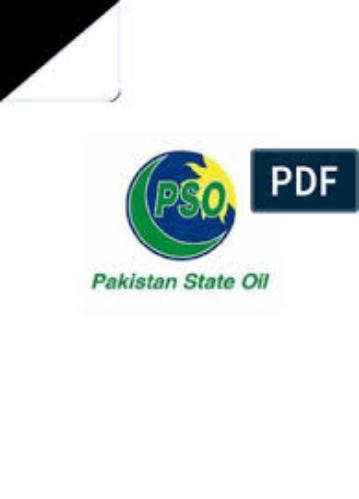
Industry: Transportation